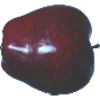
Label: red_delicious_apple